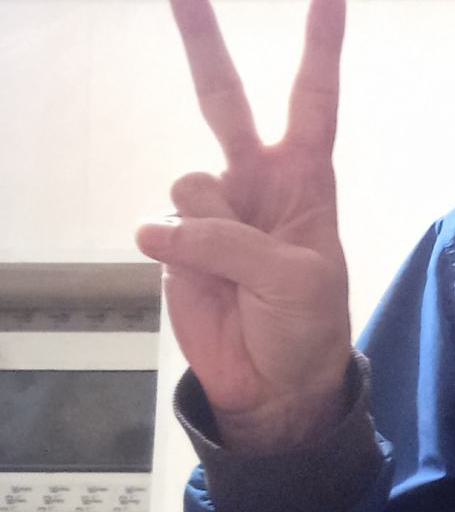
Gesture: peace